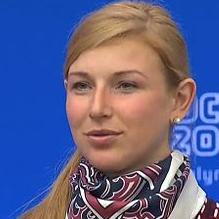
Age: 26